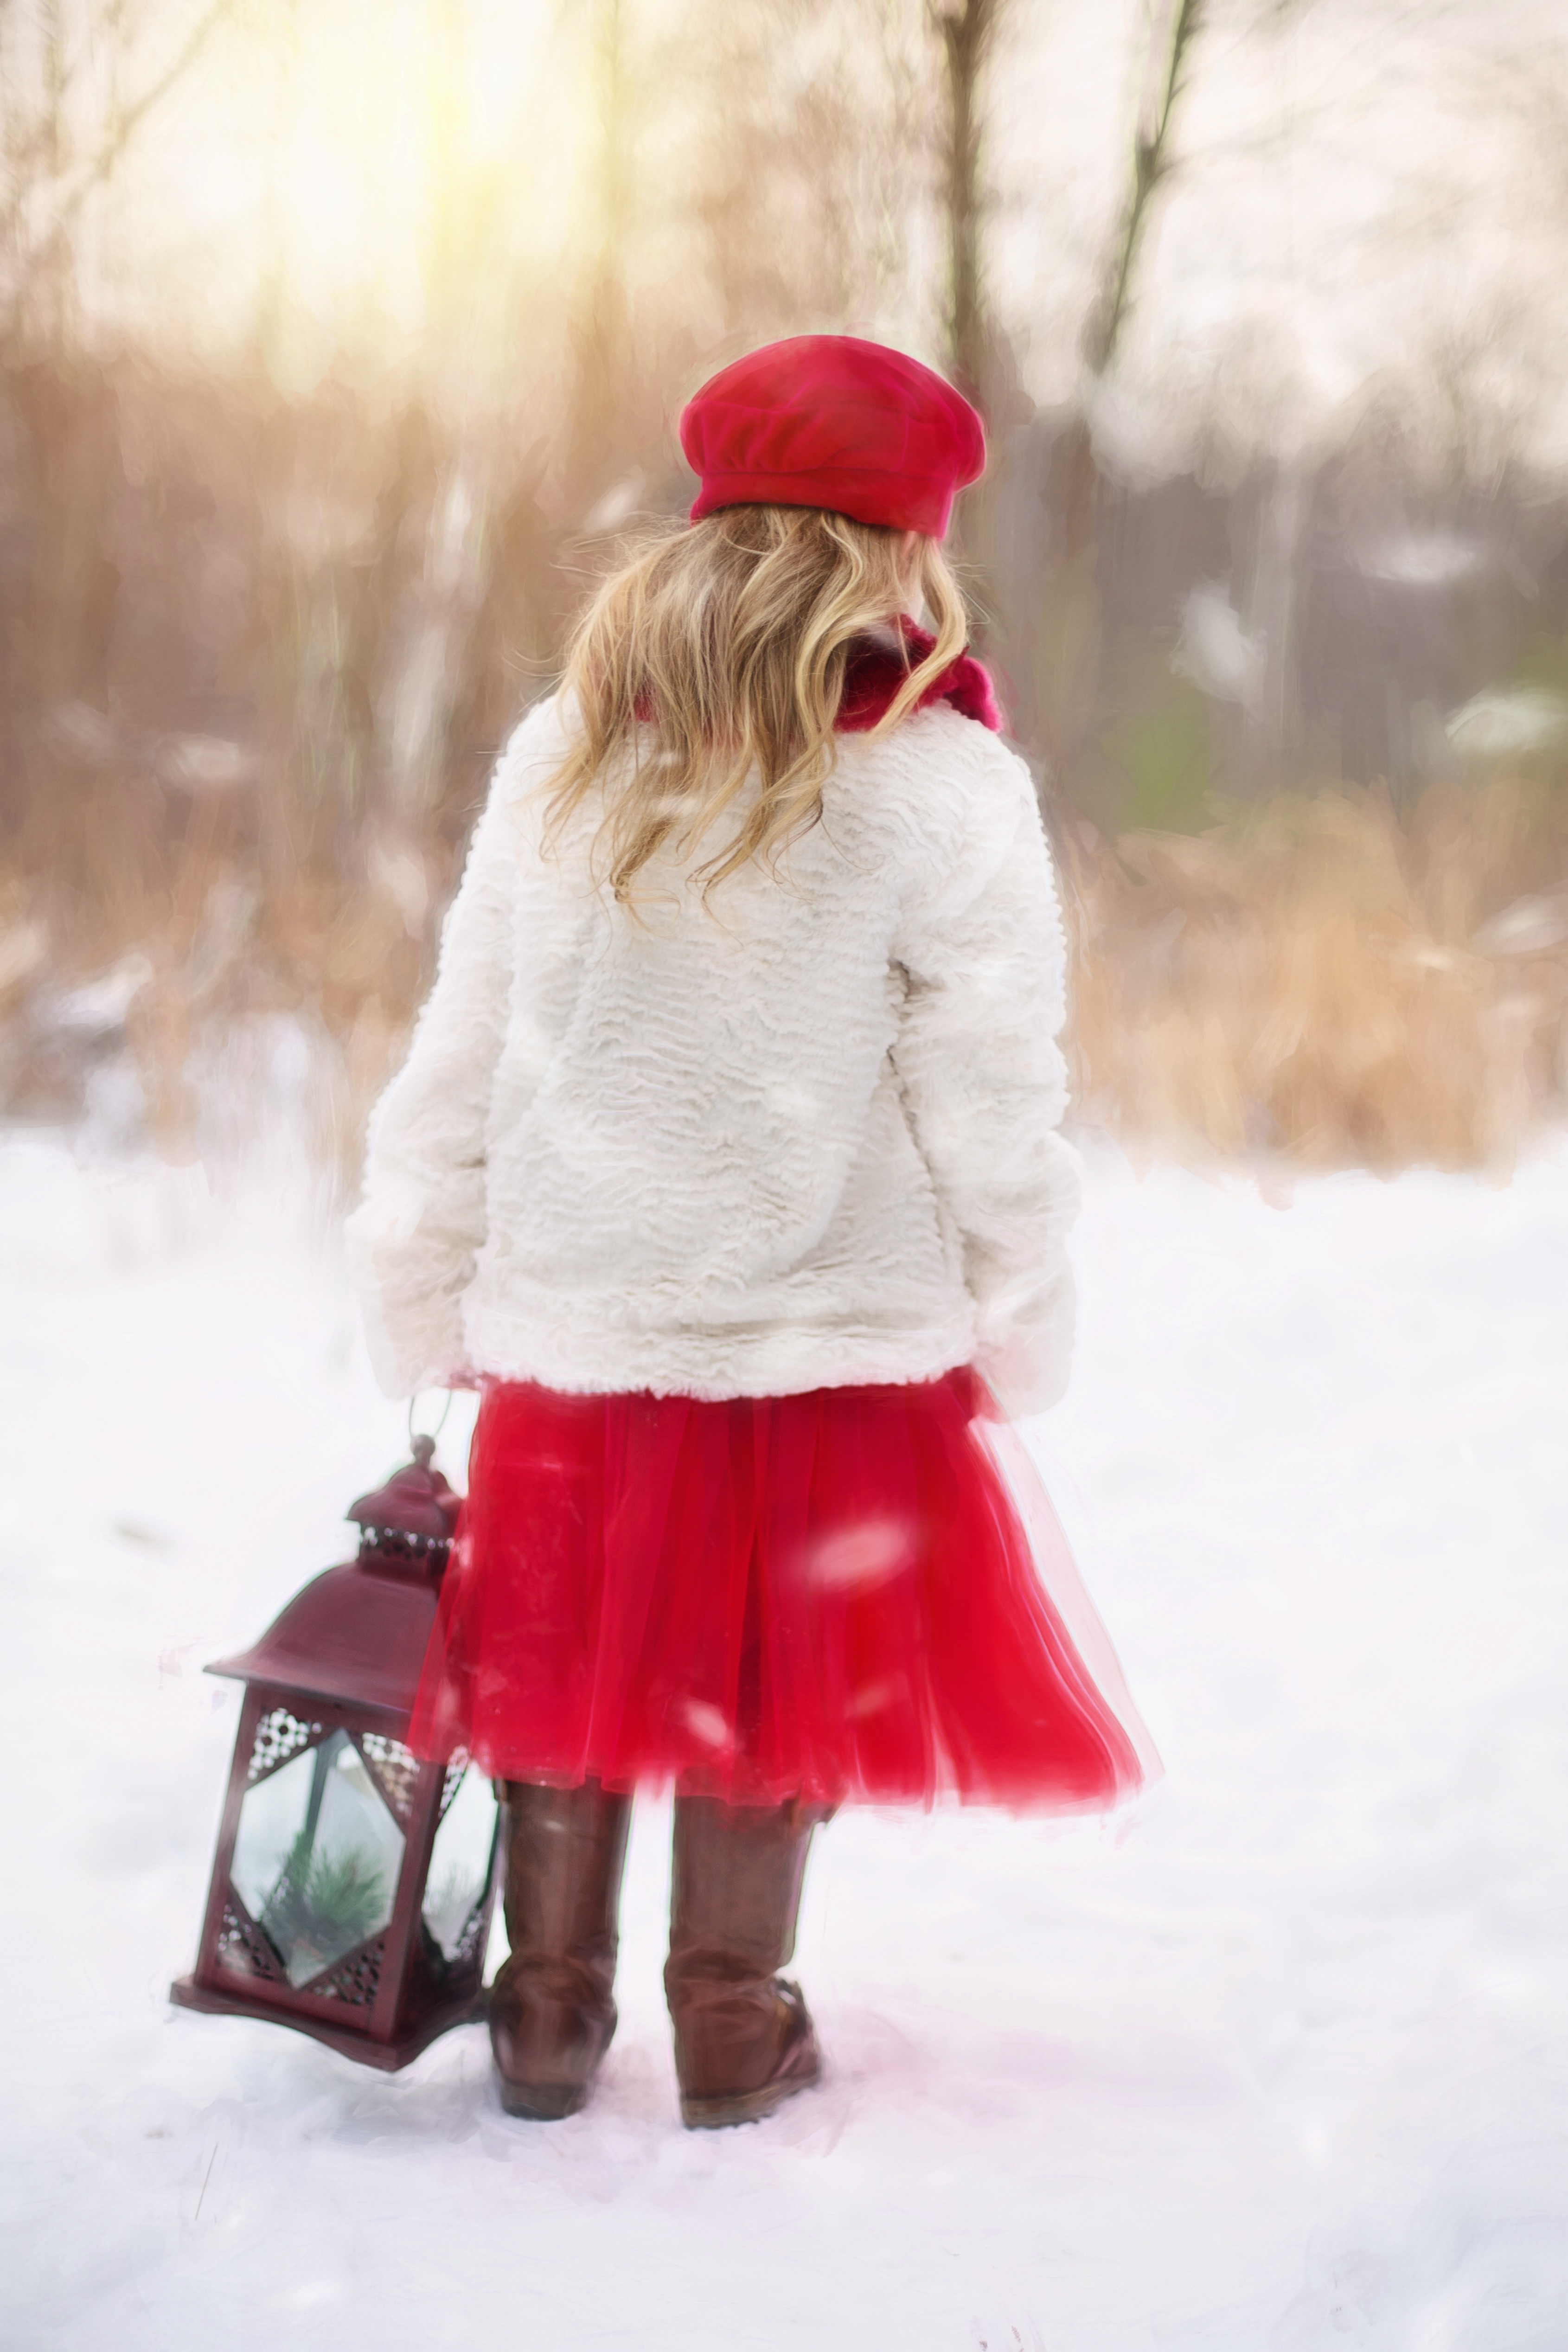
snow, cold, winter, girl, kid, fur, spring, lantern, red, weather, child, fashion, clothing, outerwear, season, toddler, footwear, clothes, santa claus